Head Start (program)

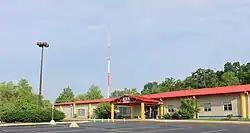
Washtenaw County, Michigan Head Start school in Superior Township

Head Start is a program of the United States Department of Health and Human Services that provides comprehensive early childhood education, health, nutrition, and parent involvement services to low-income children and families. It is the oldest and largest program of its kind. The program's services and resources are designed to foster stable family relationships, enhance children's physical and emotional well-being, and establish an environment to develop strong cognitive skills. The transition from preschool to elementary school imposes diverse developmental challenges that include requiring the children to engage successfully with their peers outside the family network, adjust to the space of a classroom, and meet the expectations the school setting provides.